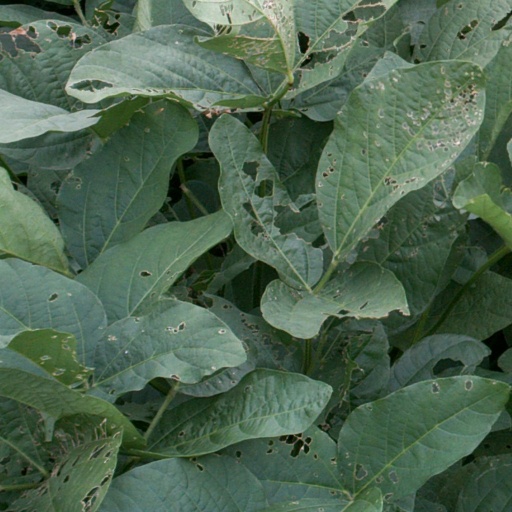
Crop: soybean